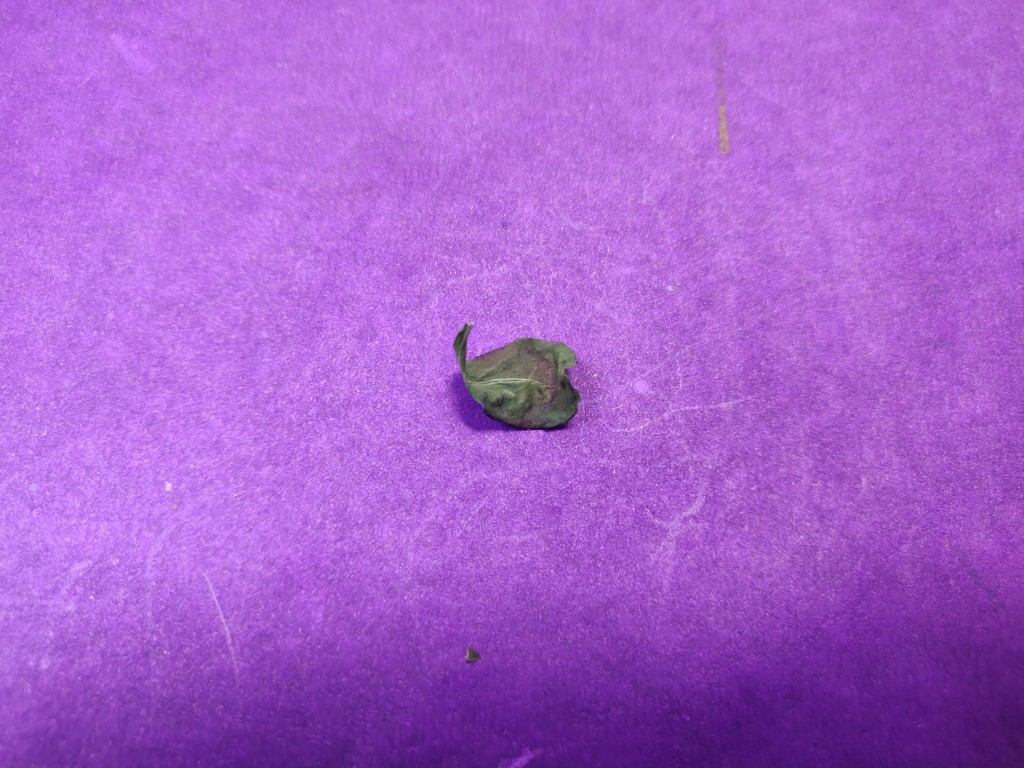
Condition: Dried
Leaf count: single
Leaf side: unknown